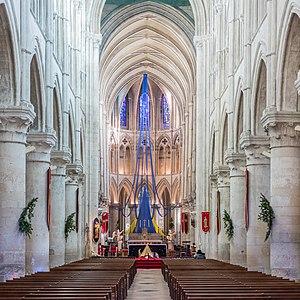
Cathédrale Saint-Pierre de Lisieux
La cathédrale Saint-Pierre de Lisieux est une cathédrale catholique romaine de style gothique normand, située à Lisieux dans le Calvados, qui était l'église-mère du diocèse de Lisieux avant son intégration au diocèse de Bayeux et Lisieux.